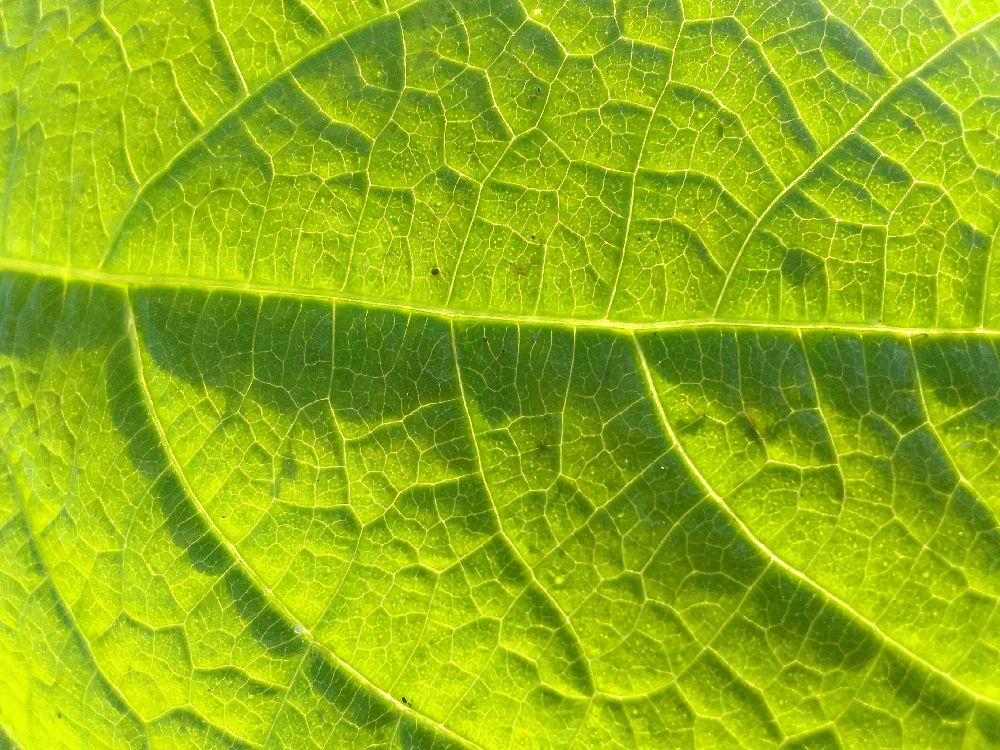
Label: healthy